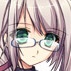
Portrait style: Anime Portrait